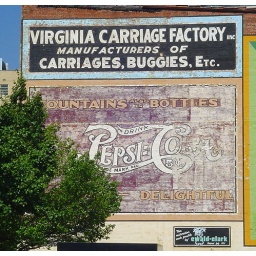
This wall of a building in downtown Roanoke, Virginia is a treasure trove of great old signs!